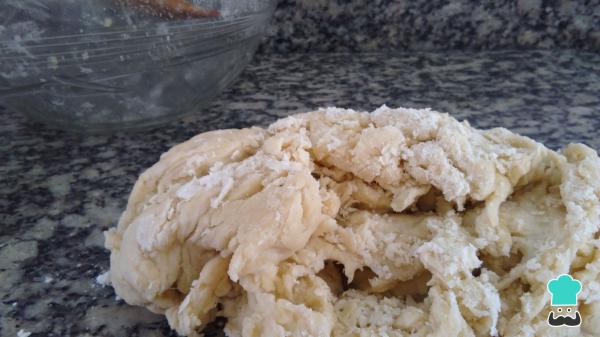
Mezcla todos los ingredientes hasta que estén bien unidos y pasa la masa a la mesa para integrarlos mejor. Si la masa aun continúa caliente, déjala reposar unos 5 minutos.